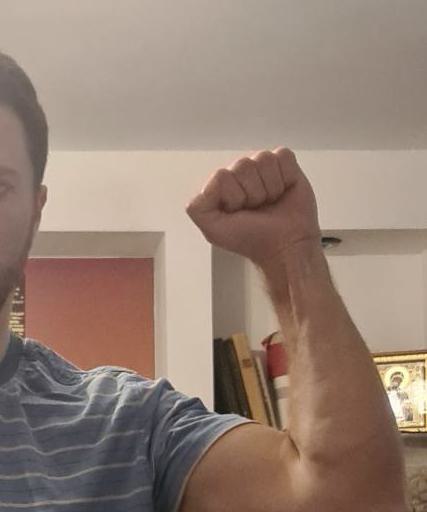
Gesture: fist